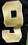
Number: 9